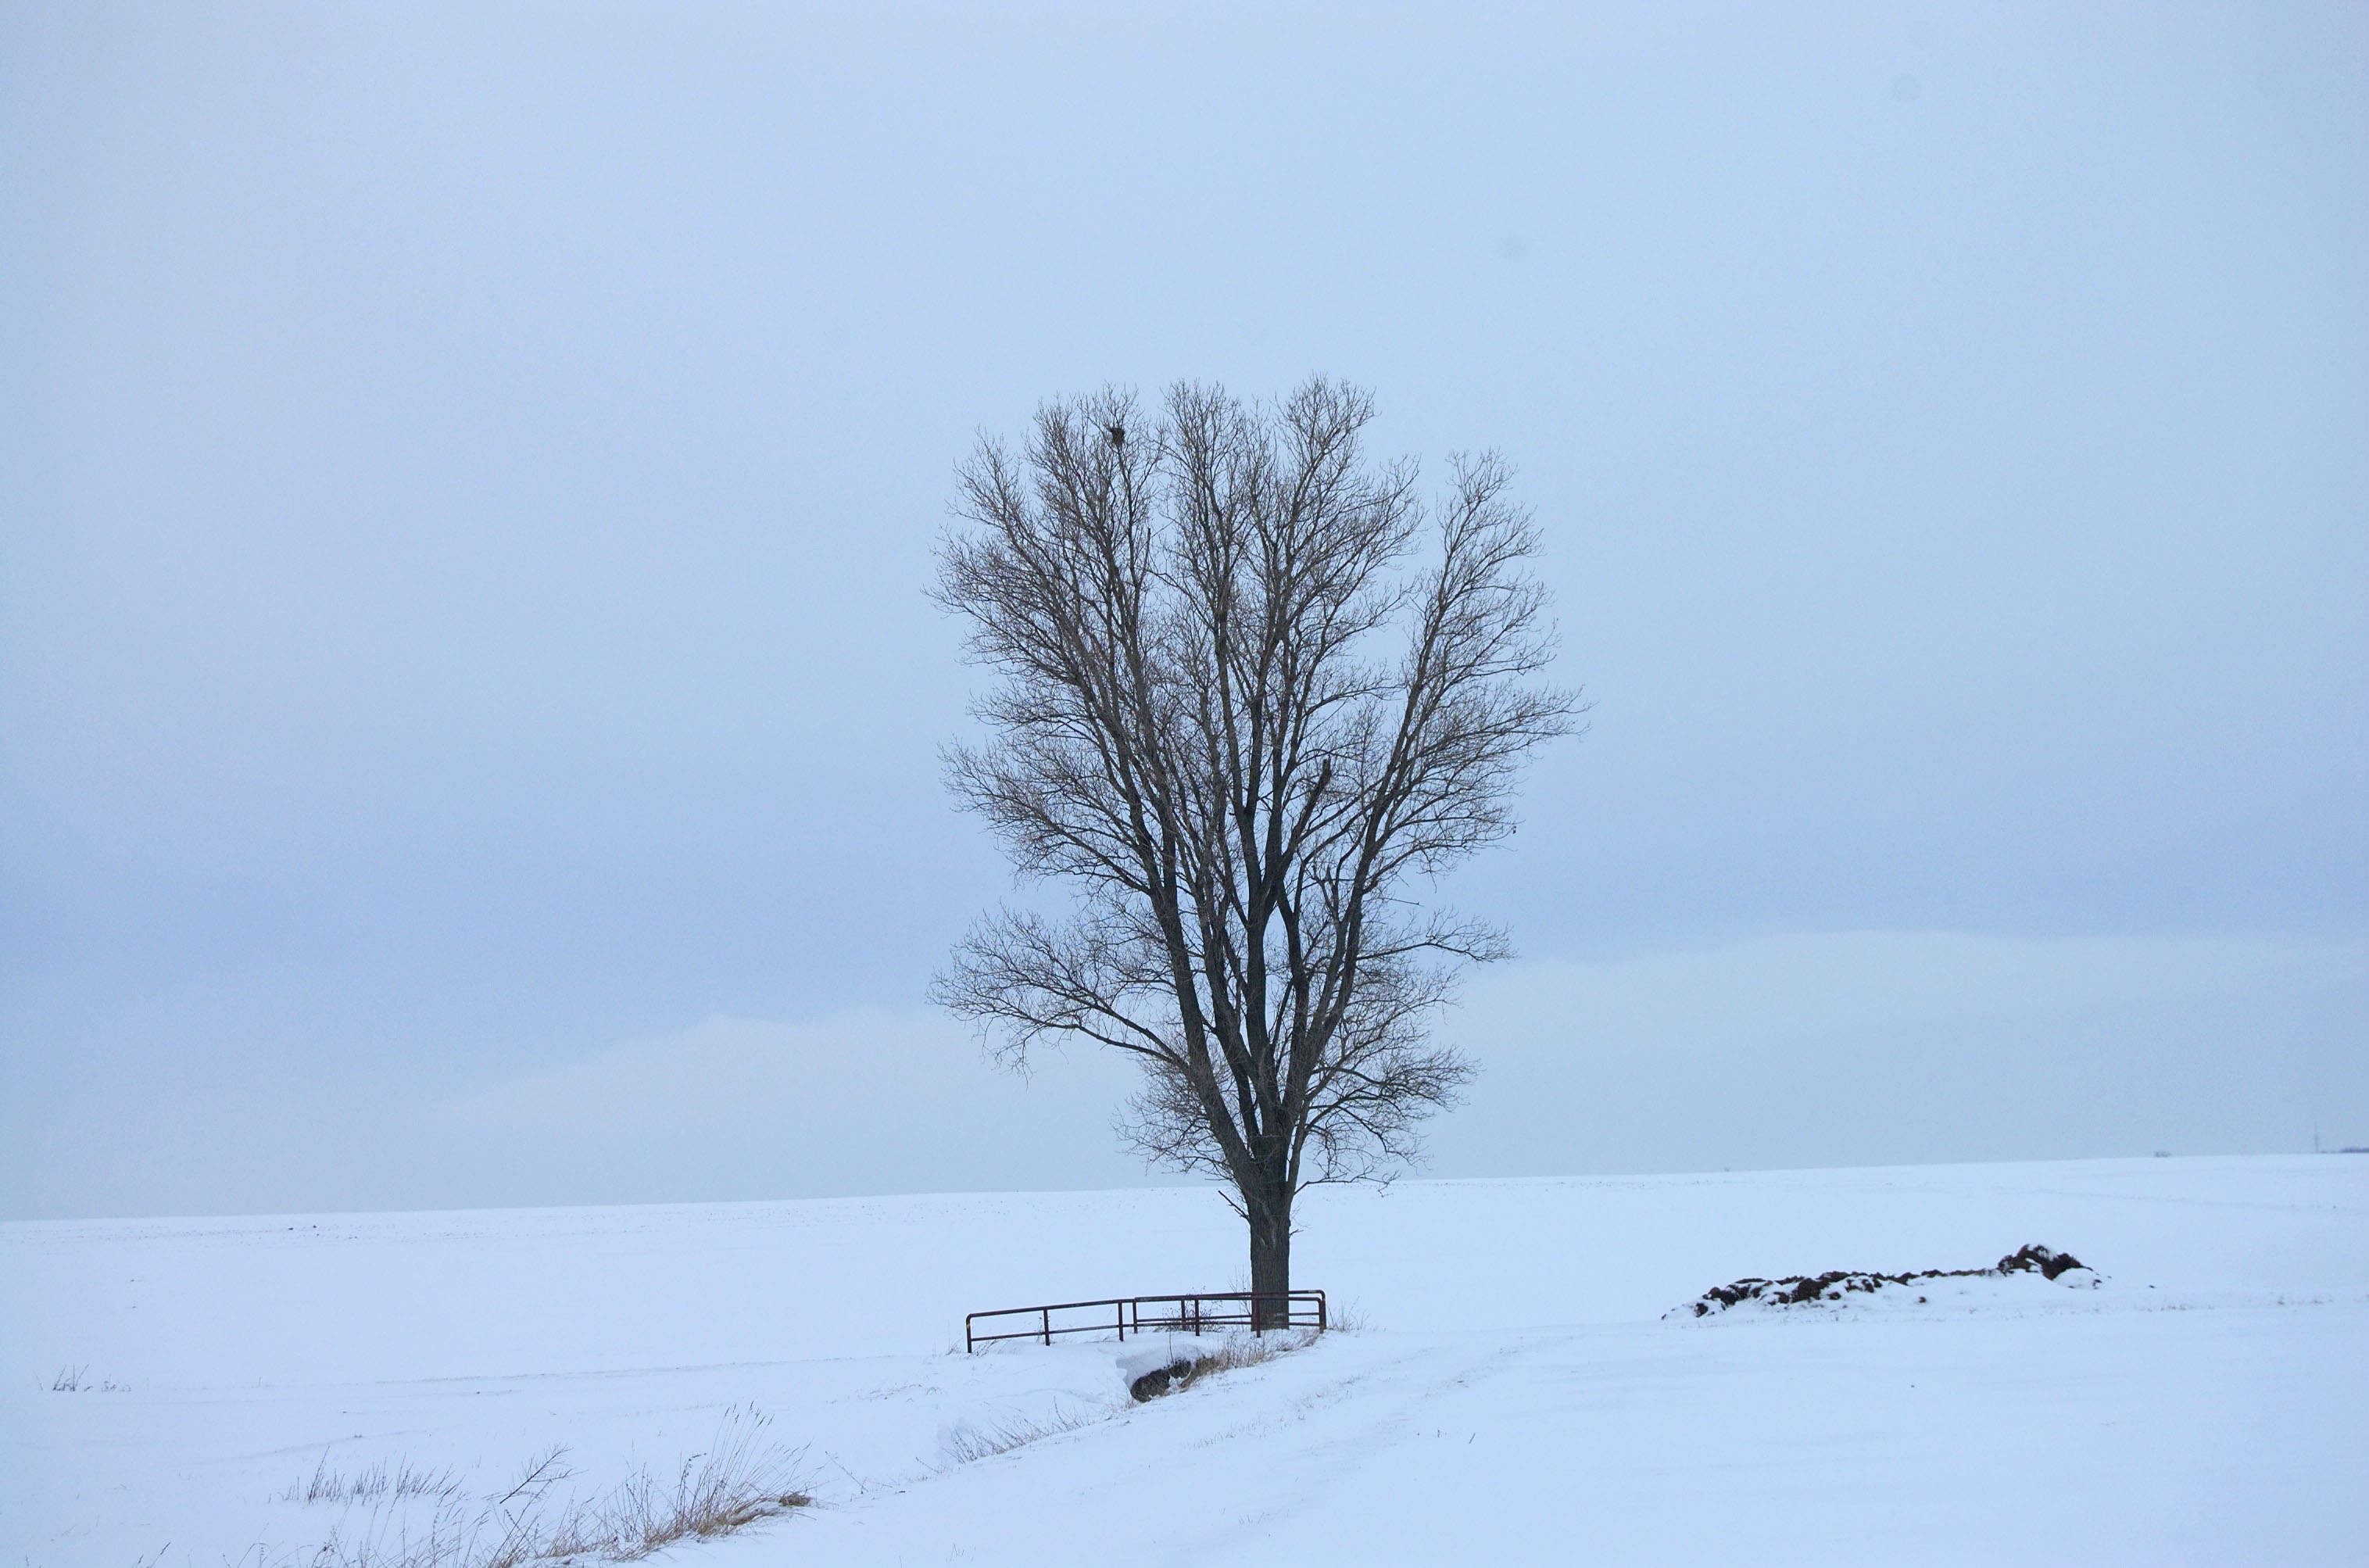
tree, mountain, snow, cold, winter, white, ice, weather, death, season, loneliness, icy, blizzard, mourning, freezing, kahl, atmospheric phenomenon, winter storm